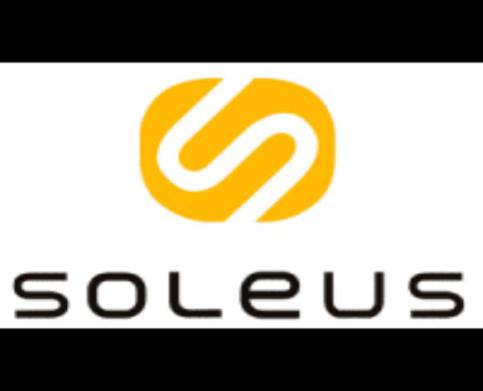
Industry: Electronic